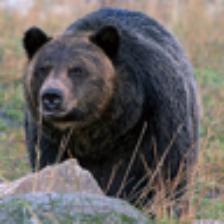
Label: NonHuman